Lesotho

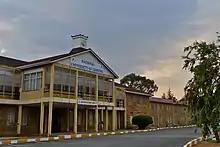
National University of Lesotho

In December 2011, the population of Lesotho is estimated to be more than 95% Christian. Among these estimations, Catholics represent 49.4% of the population, served by the province of the Metropolitan Archbishop of Maseru and his three suffragans (the bishops of Leribe, Mohale's Hoek and Qacha's Nek), who form the national episcopal conference. Protestants account for 18.2% of the population, Pentecostals 15.4%, Anglicans 5.3%, and other Christians an additional 1.8%. Non-Christian religions represent 9.6% of the population, and those of no religion 0.2%.